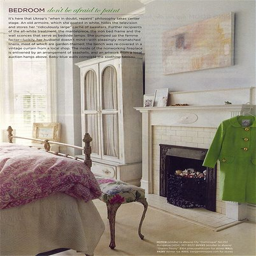
i love the fireplace and armoire .